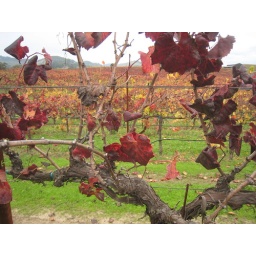
Nancy's house in Napa - Vineyards across the street